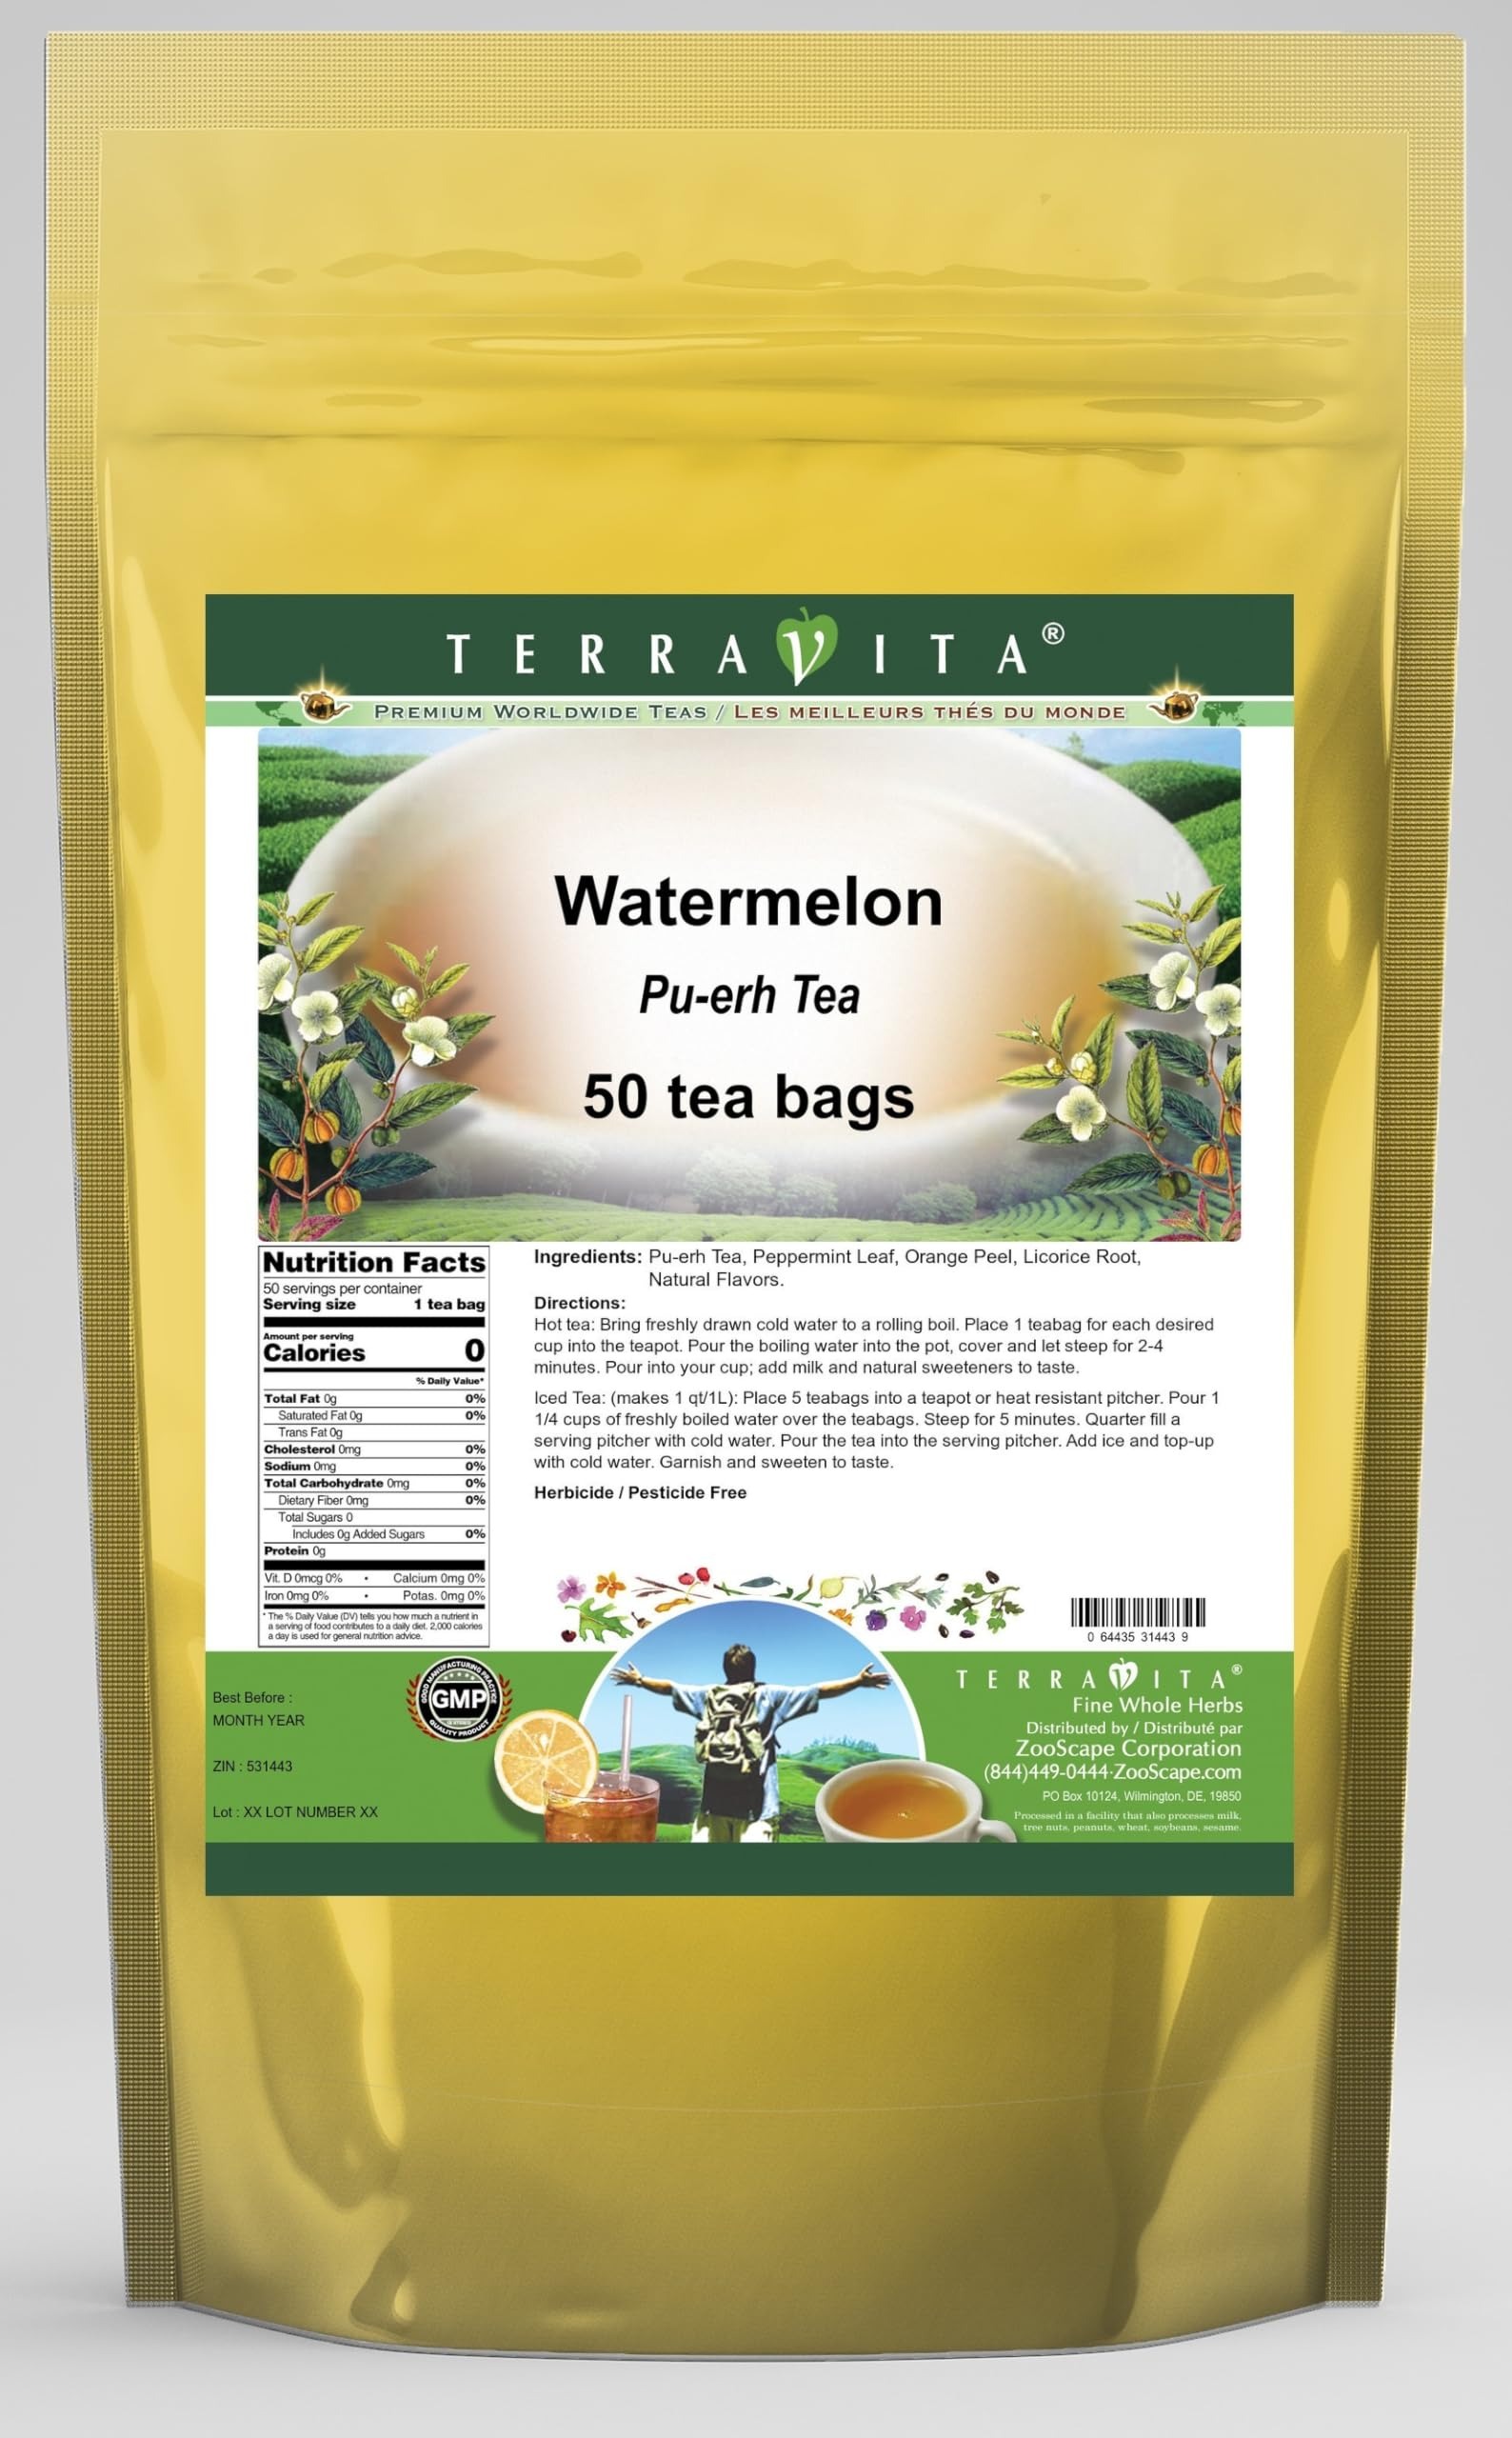
Item Name: Watermelon Pu-erh Tea (50 tea bags, ZIN: 531443) - 2 Pack
Bullet Point 1: Our Watermelon Pu-erh Tea is a terrific flavored Pu-erh tea with Peppermint Leaf, Orange Peel and Licorice Root that you can enjoy again and again! You will really enjoy the special Watermelon aroma and taste! - Ingredients: Pu-erh tea, Peppermint Leaf, Orange Peel, Licorice Root and natural watermelon flavor.
Bullet Point 2: No fillers.
Bullet Point 3: Manufacturer: TerraVita
Bullet Point 4: Size: 50 tea bags
Bullet Point 5: Pu-erh Tea Bags - Packed in a convenient upright pouch!
Product Description: Our Watermelon Pu-erh Tea is a terrific flavored Pu-erh tea with Peppermint Leaf, Orange Peel and Licorice Root that you can enjoy again and again! You will really enjoy the special Watermelon aroma and taste! - Ingredients: Pu-erh tea, Peppermint Leaf, Orange Peel, Licorice Root and natural watermelon flavor. - Hot tea brewing method: Bring freshly drawn cold water to a rolling boil. Place 1 teabag for each desired cup into the teapot. Pour the boiling water into the pot, cover and let steep for 2-4 minutes. Pour into your cup; add milk and natural sweeteners to taste. - Iced tea brewing method: (to make 1 liter/quart): Place 5 teabags into a teapot or heat resistant pitcher. Pour 1 1/4 cups of freshly boiled water over the teabags. Steep for 5 minutes. Quarter fill a serving pitcher with cold water. Pour the tea into the serving pitcher. Add ice and top-up with cold water. Garnish and sweeten to taste. - TerraVita is an exclusive line of premium-quality, natural source products that use only the finest, purest and most potent ingredients found around the world. TerraVita is hallmarked by the highest possible standards of purity, potency, stability and freshness. All of our products are prepared with the highest elements of quality control, from raw materials through the entire manufacturing process, up to and including the moment that the bottles or bags are sealed for freshness and shipped out to you. Our highest possible standards are certified by independent laboratories and backed by our personal guarantee. - TerraVita exists to meet and ensure your family's health and wellness without the harmful effects of chemicals and health products. We strive to make all of our products affordable and reliable and are constantly searching the market to maintain our affordabi
Value: 100.0
Unit: Count

Price: 39.71